North Ayrshire and Arran (UK Parliament constituency)

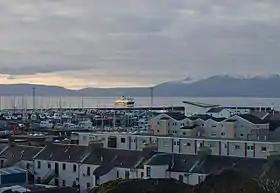
A view of Ardrossan

The seat takes in many towns and villages which have some very affluent areas and more working class areas, The towns of Skelmorlie, Largs, Fairlie and West Kilbride in the north are affluent commuter towns, while Ardrossan, Saltcoats, and Stevenston in the south are rather more industrial, However, regeneration is taking place at Ardrossan Harbour and there has been a rapid increase in new build housing in recent years. Inland, the seat takes in the Garnock valley towns of Dalry, Beith and Kilbirnie, once a centre of steel and textile production long since gone. Tourism is the main industry on Arran and Cumbrae, however the number of holiday homes on the latter has begun to squeeze locals out of the housing market. The seat has two nuclear power stations, Hunterston A nuclear power station (currently being decommissioned) and Hunterston B nuclear power station, as well as a windfarm at Ardrossan. Kilwinning which is North Ayrshire's second largest town in the south of the constituency has many very affluent areas as well as working class areas but while the constituency maybe seen as working class as a whole, It is considered mixed due to the wealthy and working class areas within it